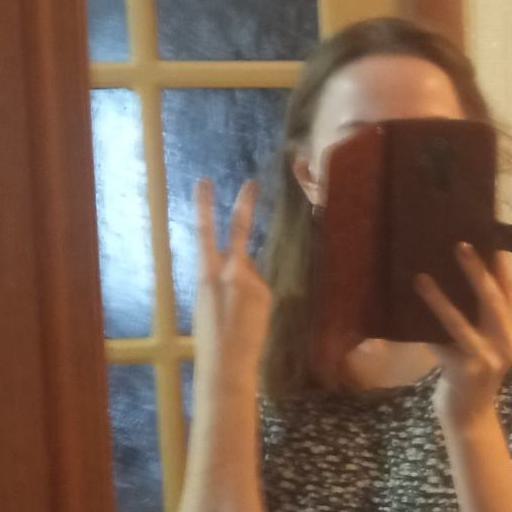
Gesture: peace_inverted